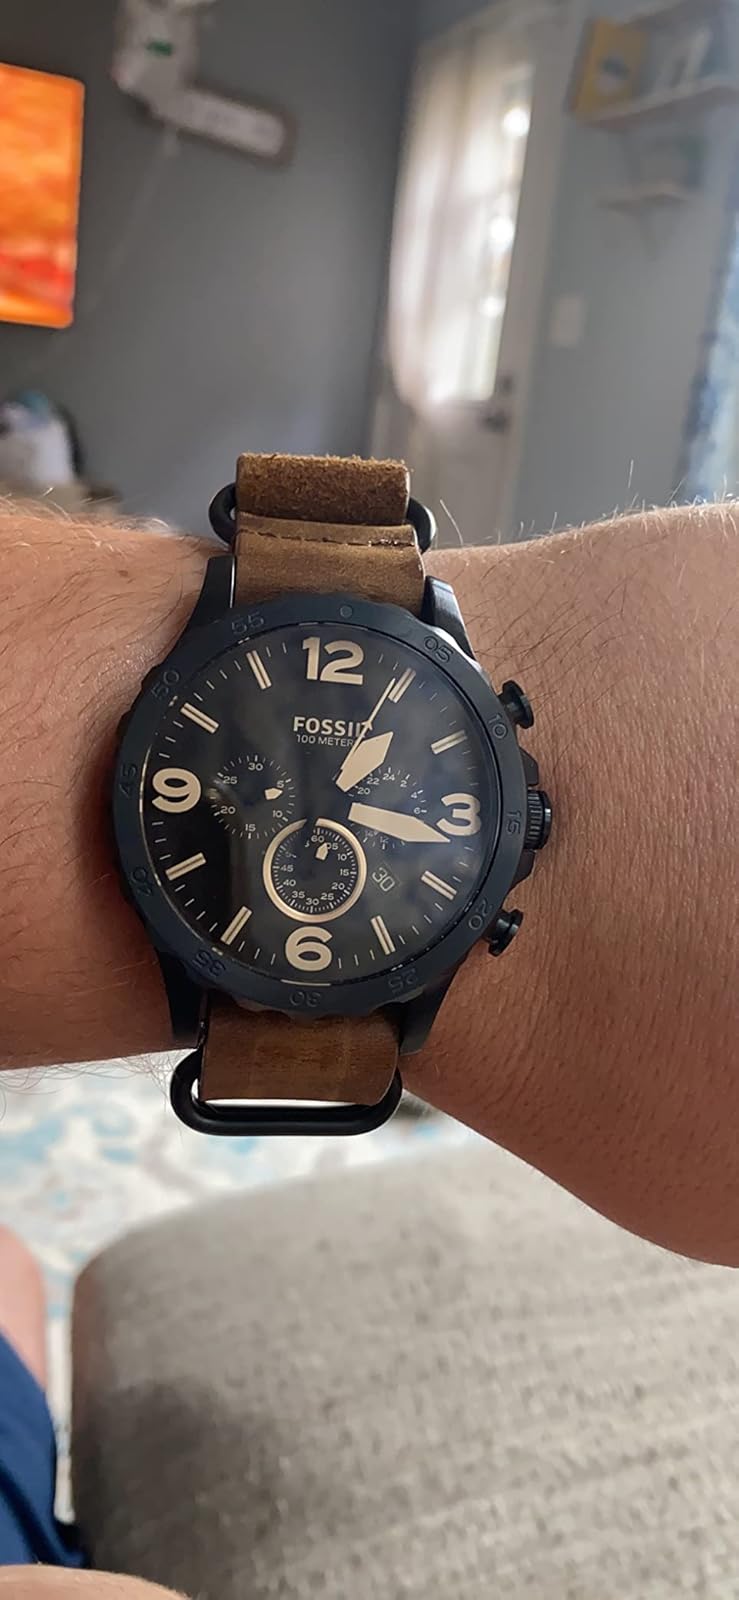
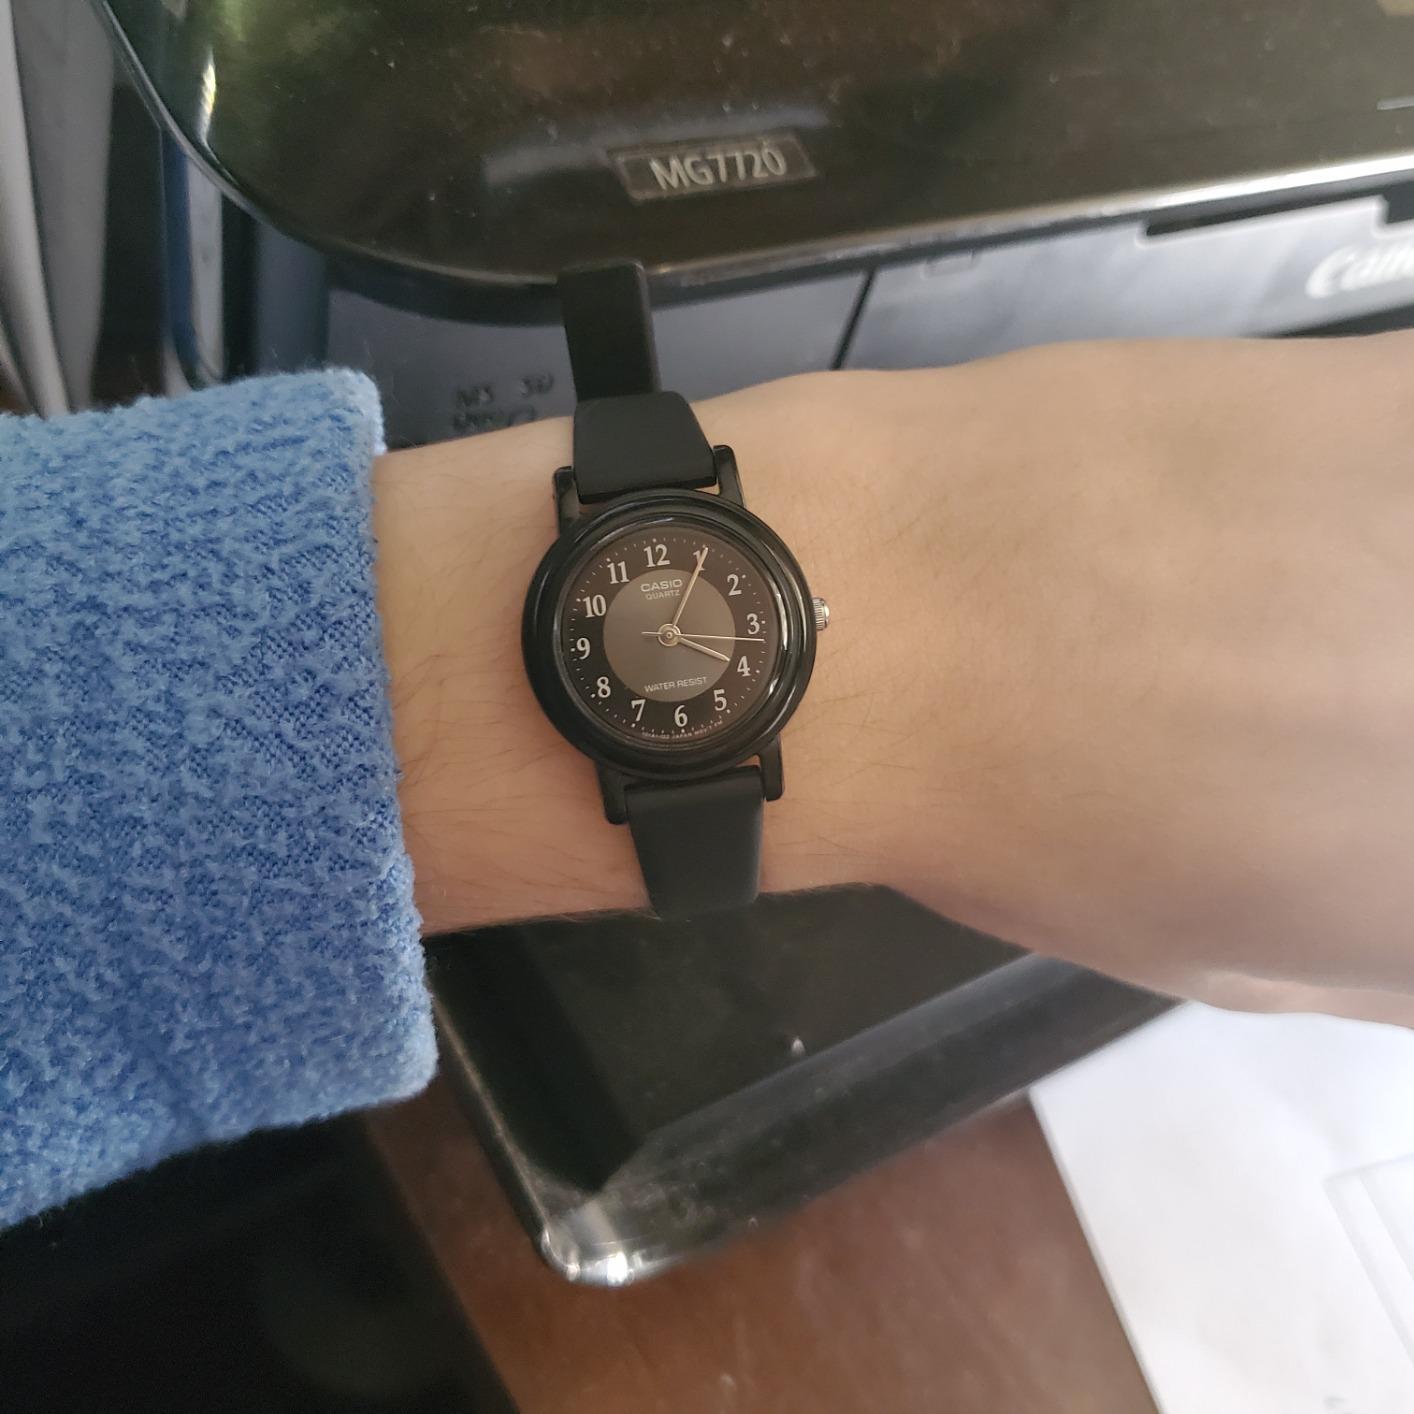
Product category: accessories_watch
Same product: no